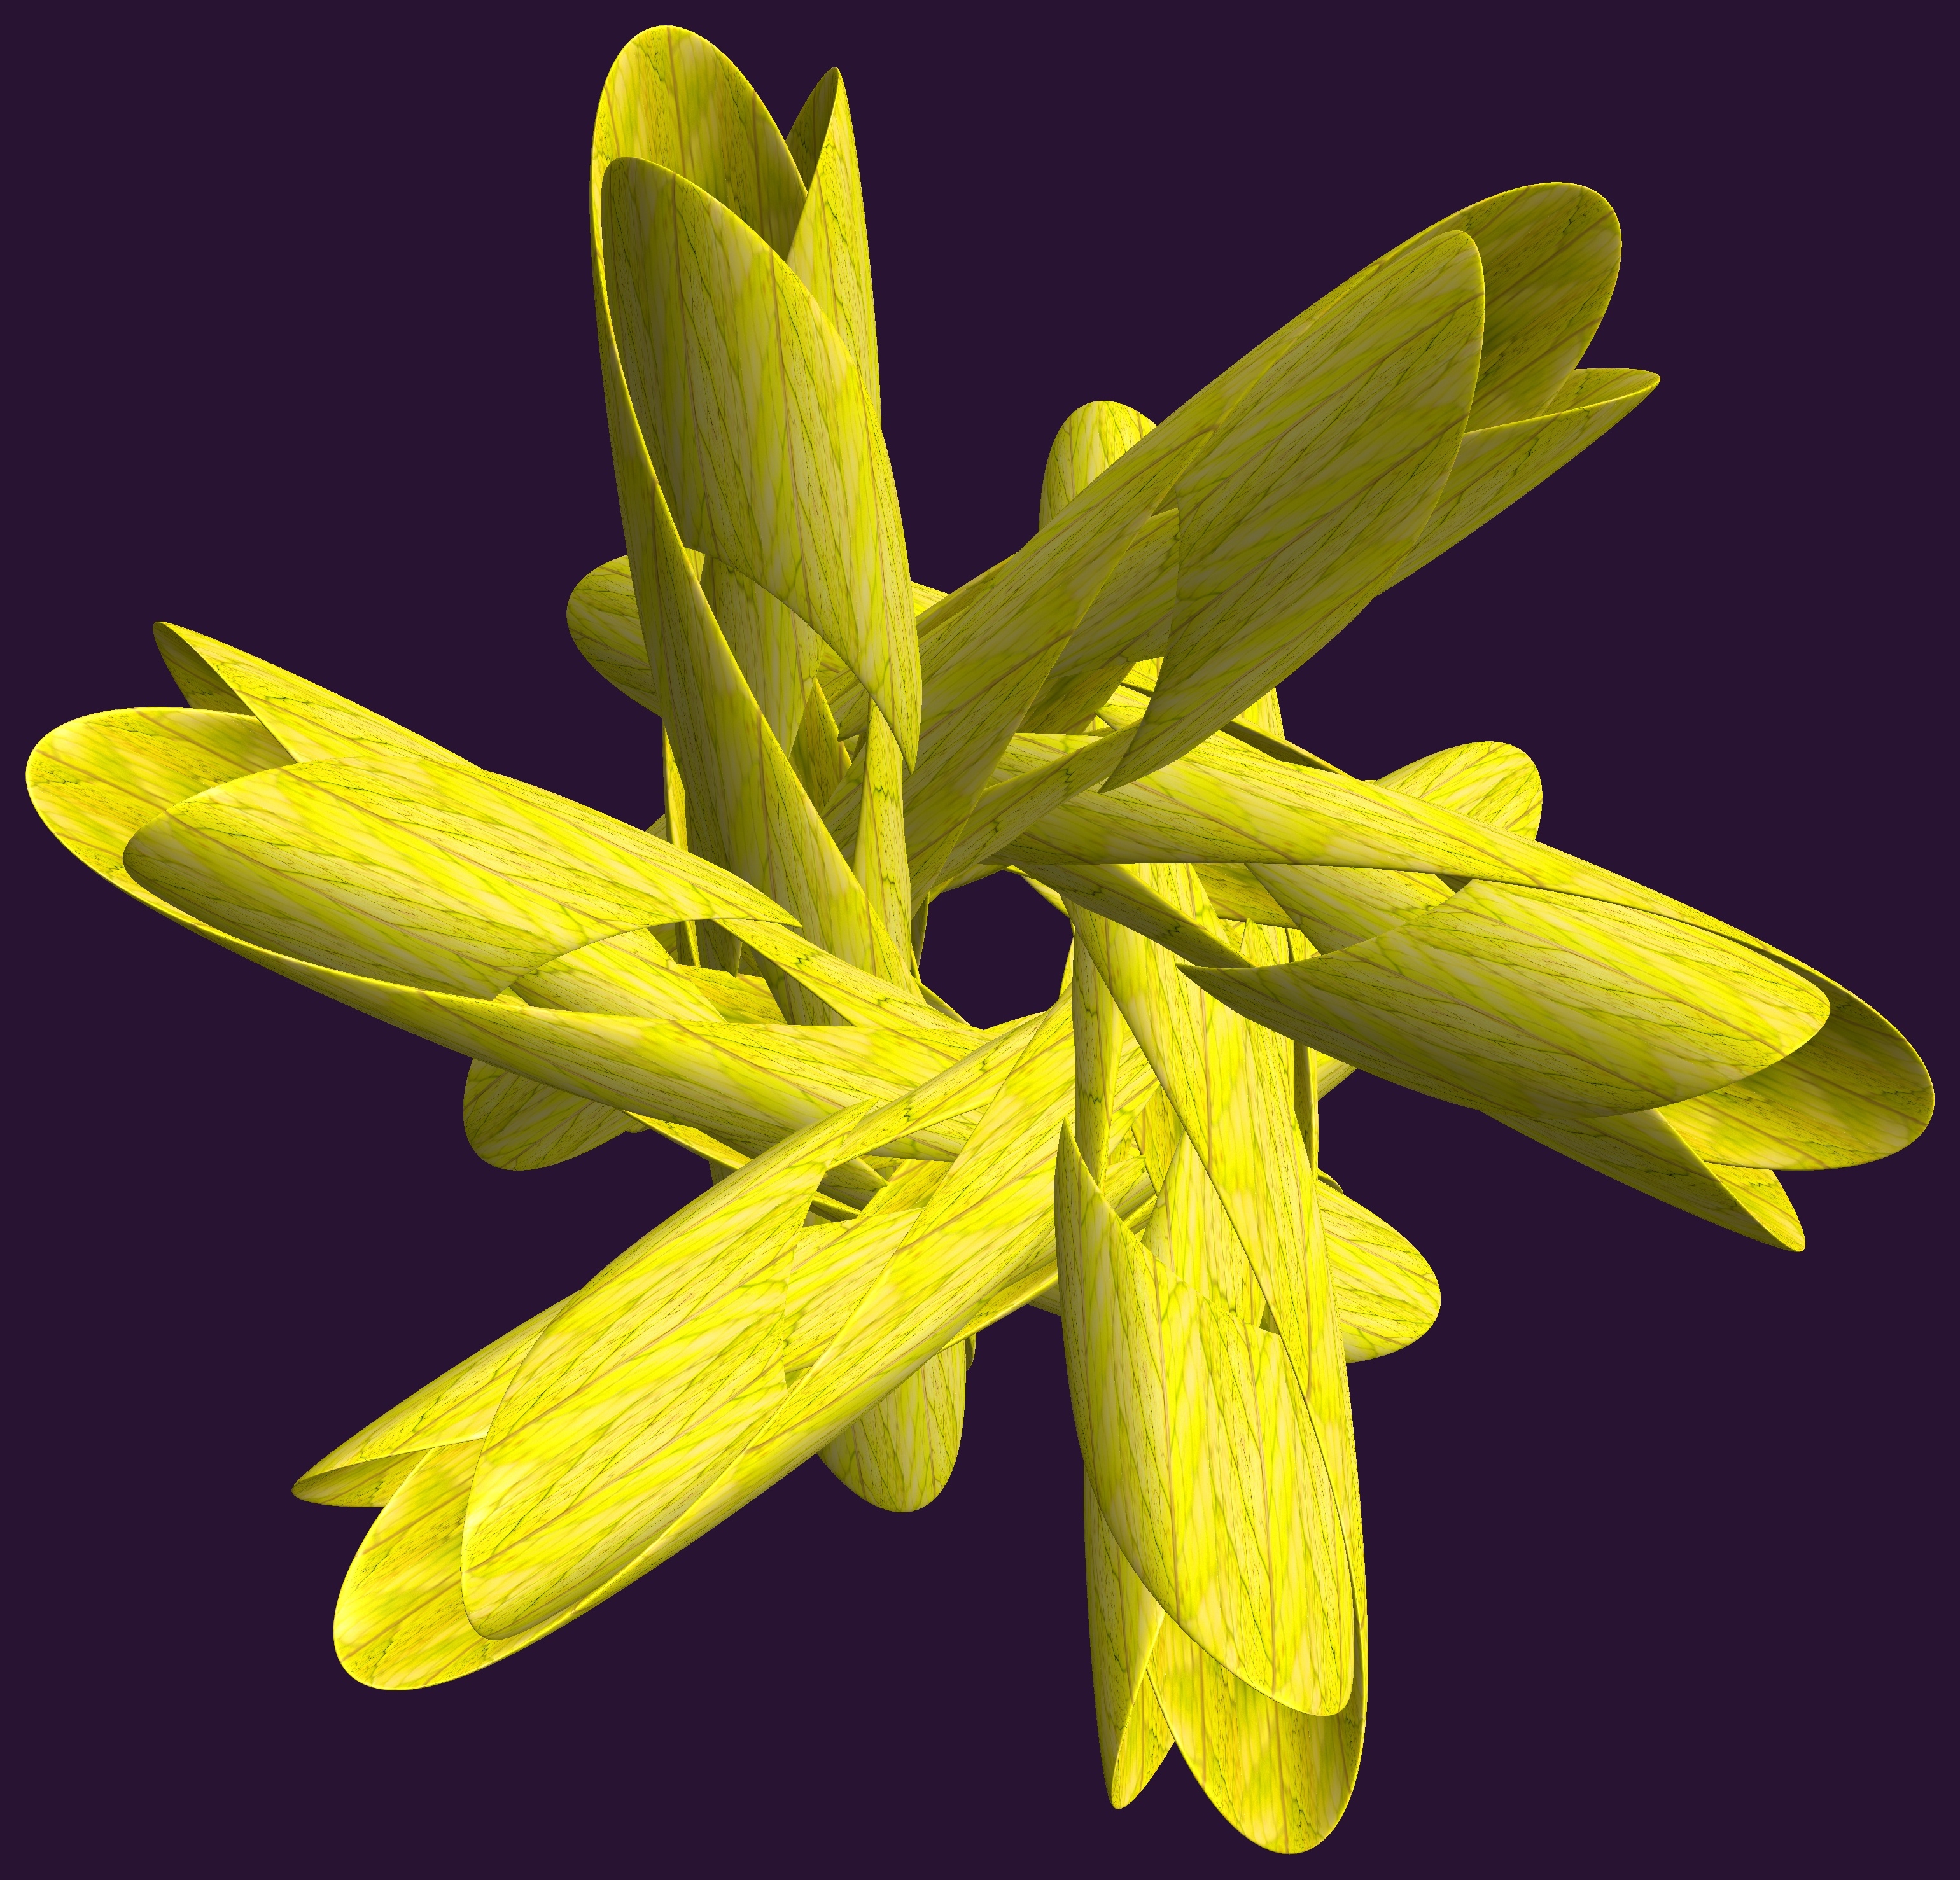
structure, plant, texture, leaf, flower, petal, pattern, yellow, flora, cool image, figure, design, symmetry, 3d, graphic, lily, knot, mathematica, cg, parametricplot3d, code, program, algorithm, abstruct, mapping, flowering plant, daisy family, plant stem, land plant, fawn lily